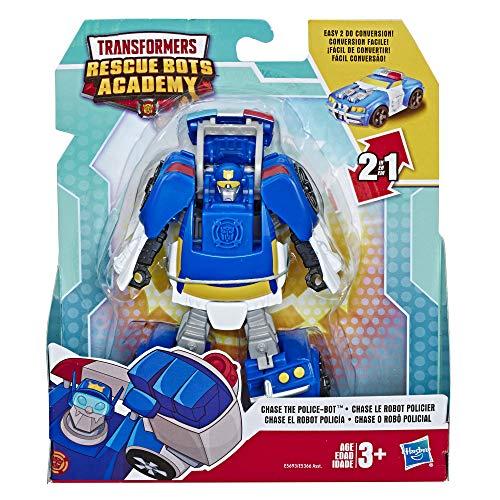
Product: Transformers Playskool Heroes Rescue Bots Academy Chase The Police-Bot Converting Toy Robot, 4.5" Figure, Toys for Kids Ages 3 & Up
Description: Collectible toys: look for other Playskool heroes transformer rescue Bots Academy toys to assemble a rescue team other figures each sold separately.
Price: $18.00
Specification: ProductDimensions:2.4x7x8inches|ItemWeight:3.52ounces|ShippingWeight:7.2ounces(Viewshippingratesandpolicies)|ASIN:B07PKR54LX|Itemmodelnumber:E5693AS00|Manufacturerrecommendedage:3yearsandup